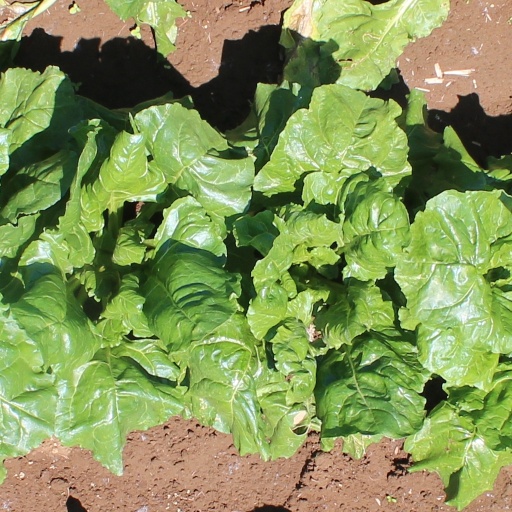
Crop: sugar beet